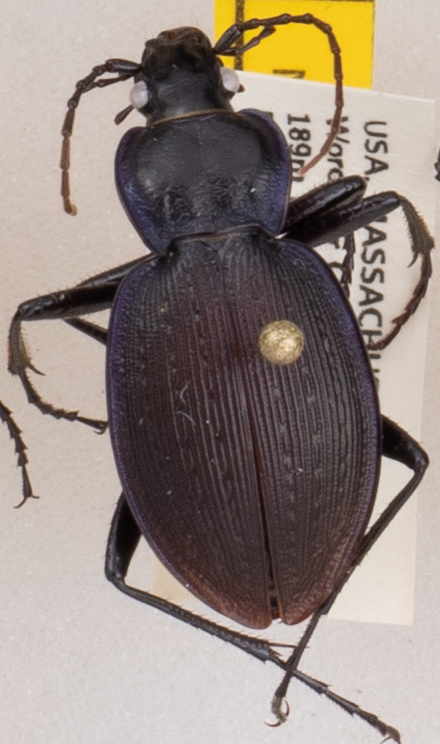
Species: Carabus goryi
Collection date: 2019-07-16
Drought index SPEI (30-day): -0.008
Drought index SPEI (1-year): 2.09
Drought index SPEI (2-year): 2.09